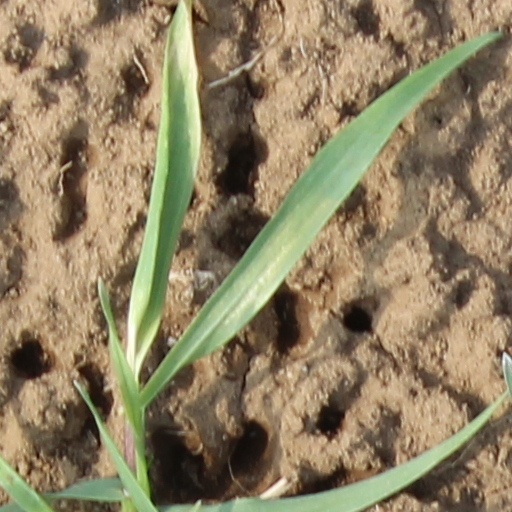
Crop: wheat